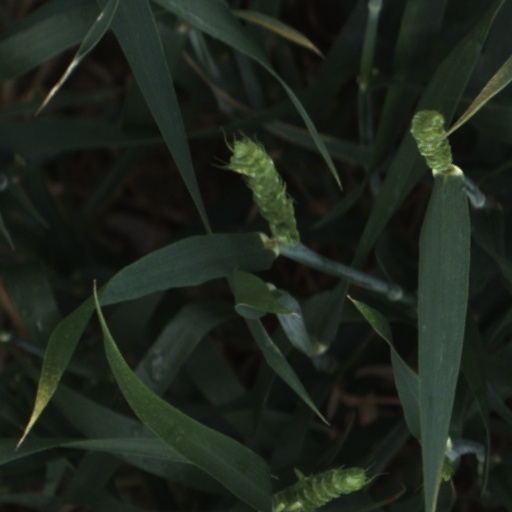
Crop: wheat